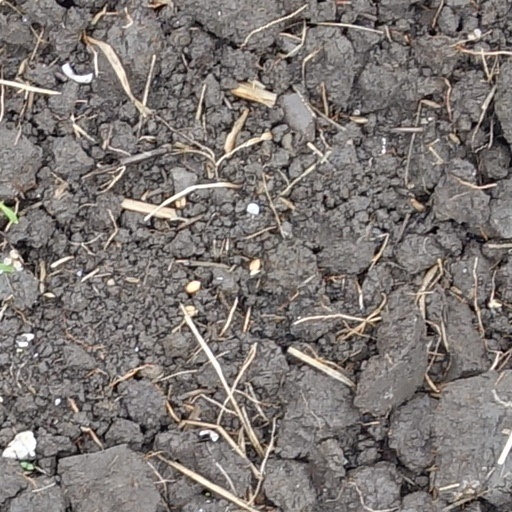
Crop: wheat